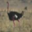
Label: bird